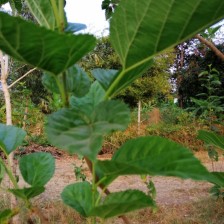
Variety: BlackAustralia